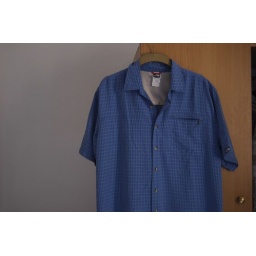
A blue shirt on a sky blue day - 4 of 30 studies taken in Lindos, Rhodes - June 2007